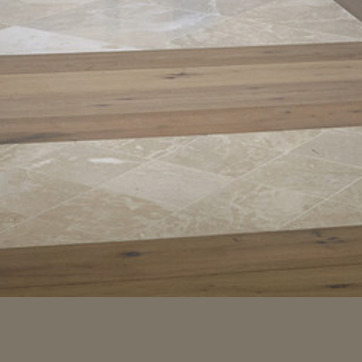
Material: tile